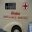
Label: ambulance